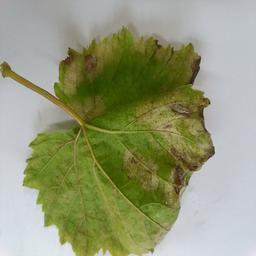
Label: Downy Mildew